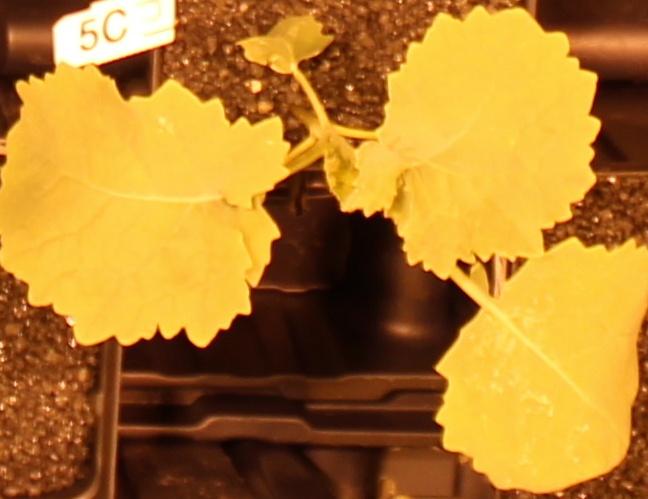
Label: Canola